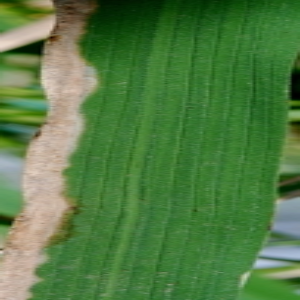
Disease: Bacterialblight